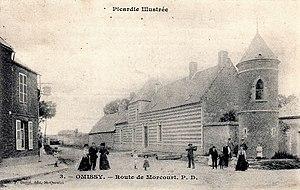
Carte postale du village vers 1910.
Omissy est une commune française située dans le département de l'Aisne, en région Hauts-de-France.